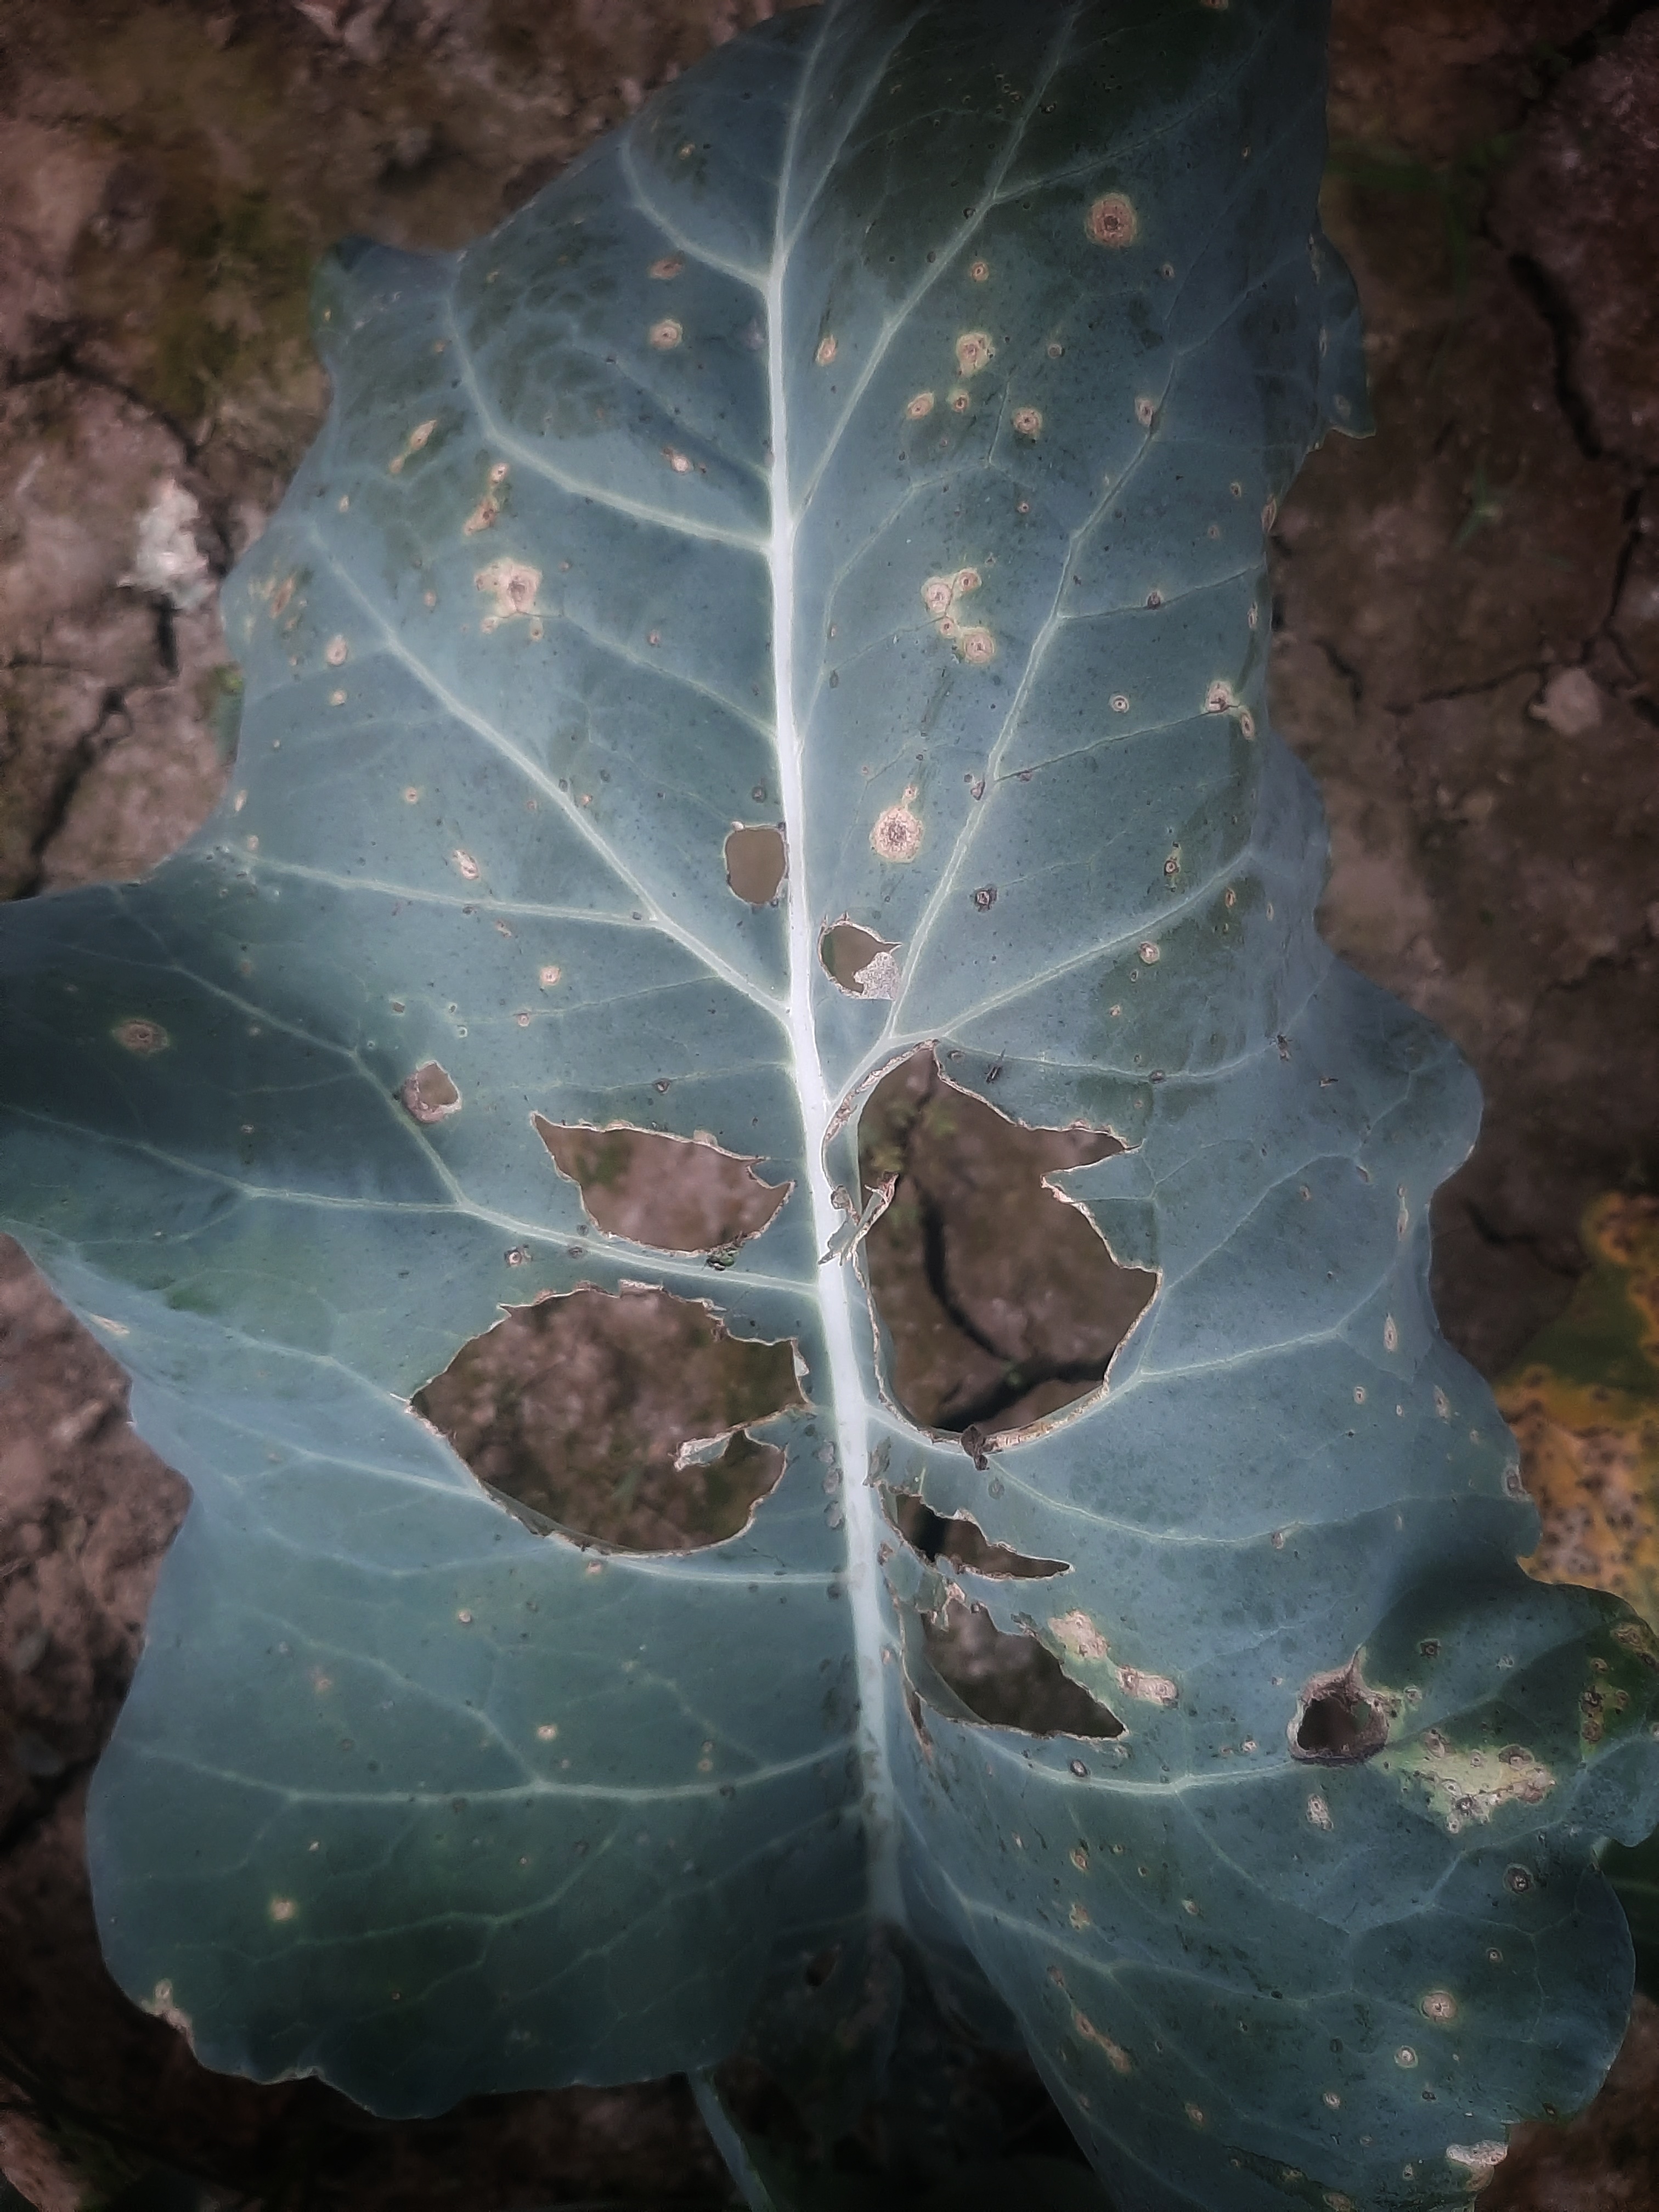
Label: Black Rot